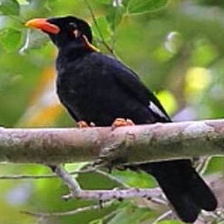
Species: ENGGANO MYNA
Scientific name: GRACULA ENGANENSIS